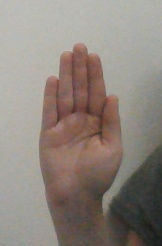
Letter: seen